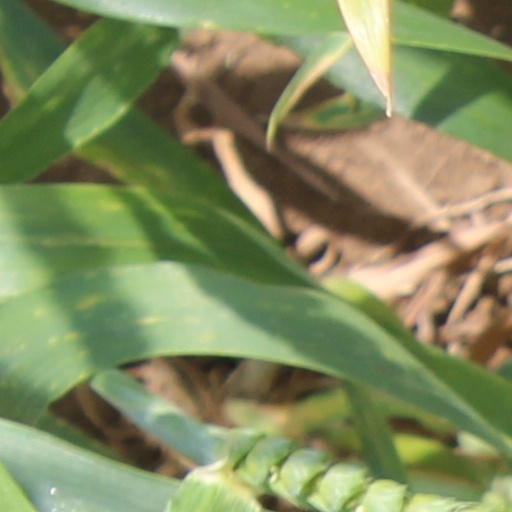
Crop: wheat